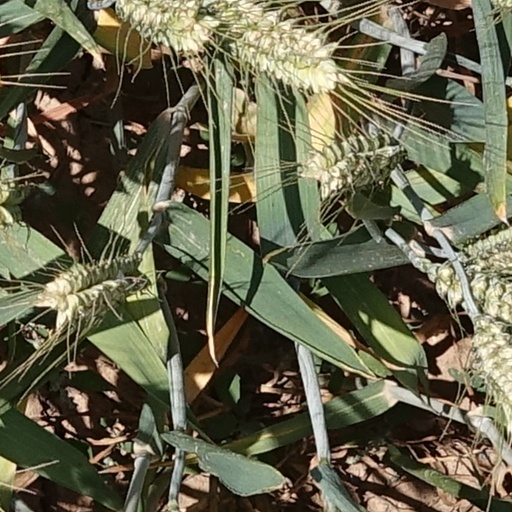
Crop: wheat